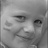
Emotion: happy